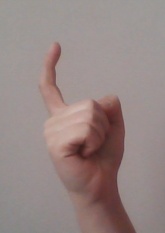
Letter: ra